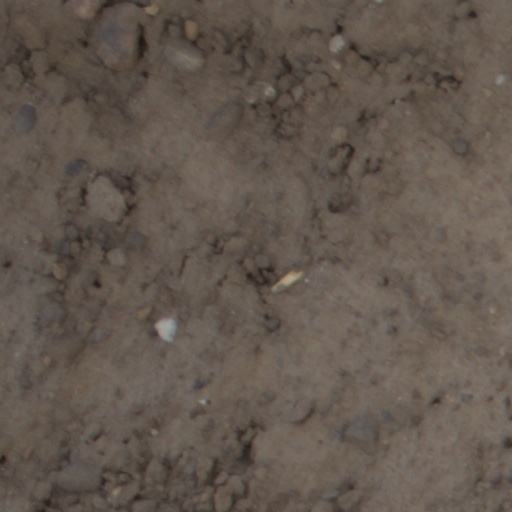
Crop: wheat